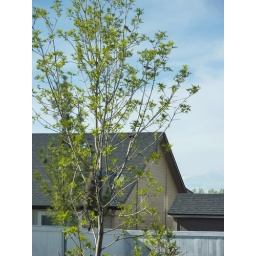
I had to grab more than just the cat to get why the cat was in the tree into the picture.